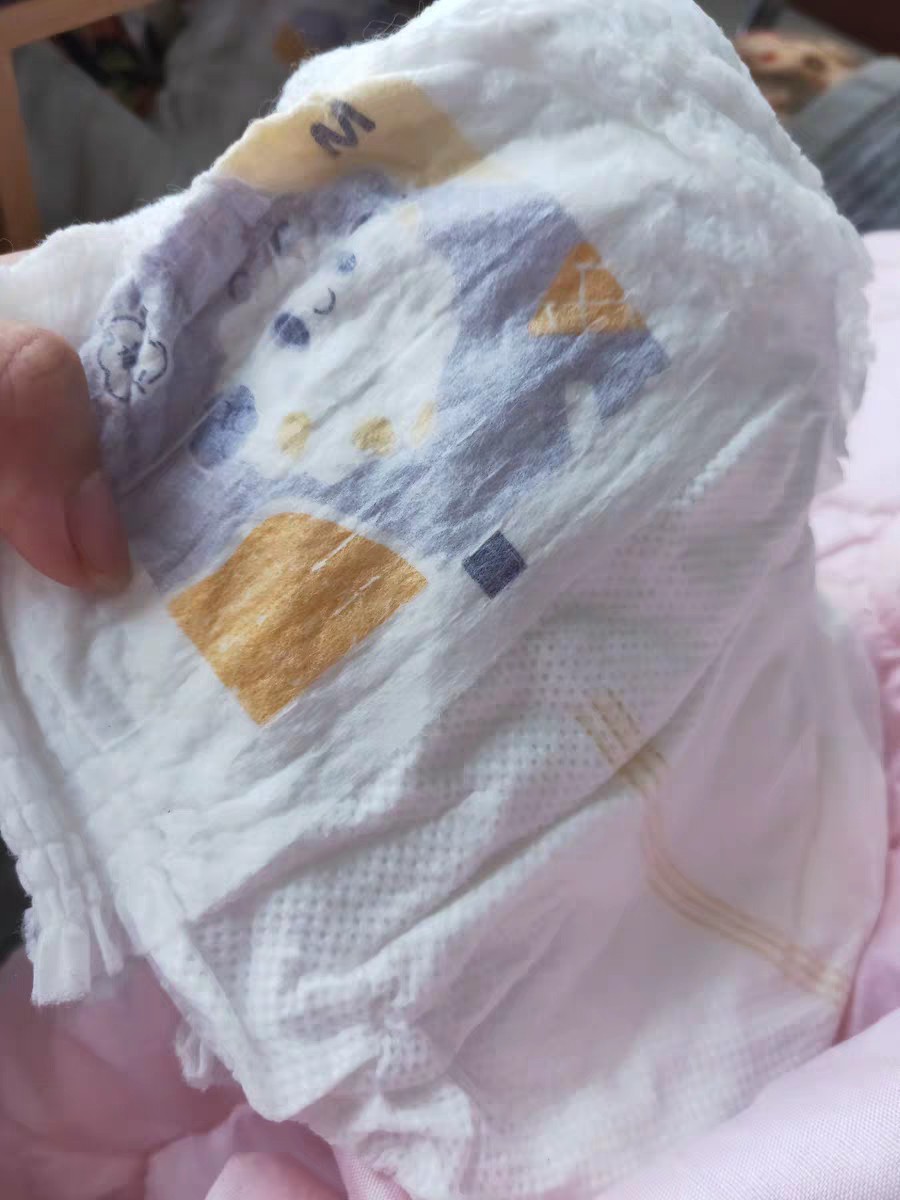
Label: trash